Territory of the Islamic State

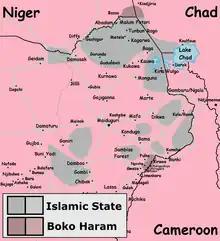
Territorial control in Northeastern Nigeria in 2022

On 29 January 2015, Hafiz Saeed Khan, Abdul Rauf and other militants in the region swore an oath of allegiance to Abu Bakr al-Baghdadi. Khan was subsequently named as the Wāli (Governor) of a new branch in Afghanistan and Pakistan called Khurasan Province, named after the historical Khorasan region.